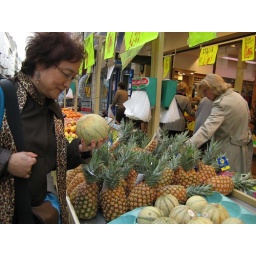
mom in fruit market